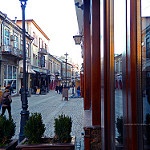
Scene: Outdoor